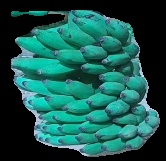
Variety: elakki-bale
Grade: grade3